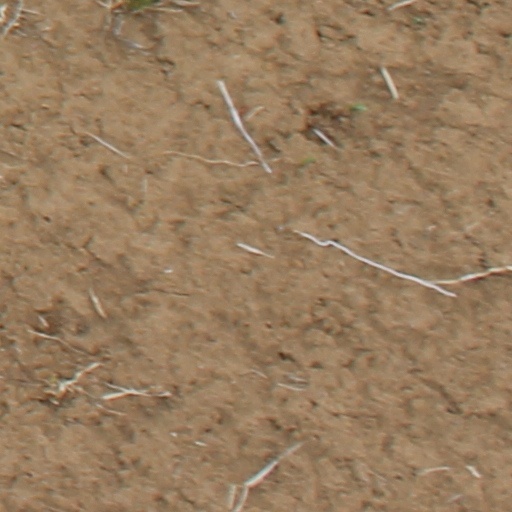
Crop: wheat